Justøy Chapel

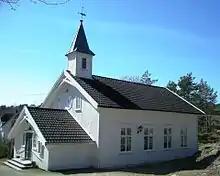
View of the chapel

Justøy Chapel is a chapel of the Church of Norway in Lillesand Municipality in Agder county, Norway. It is located just north of the village of Brekkestø on the island of Justøya. It is an annex chapel in the Lillesand parish which is part of the Vest-Nedenes prosti (deanery) in the Diocese of Agder og Telemark. The white, wooden chapel was built in a long church style in 1884 using designs by an unknown architect. The chapel seats about 150 people.